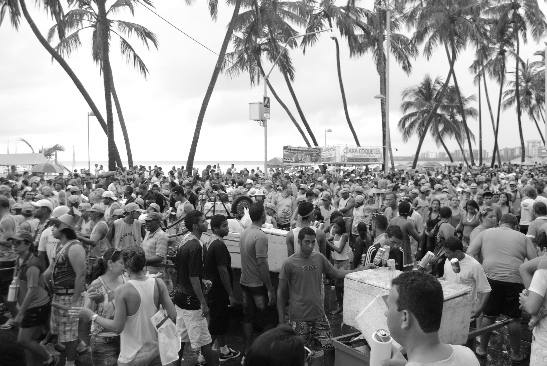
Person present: Yes